Ink

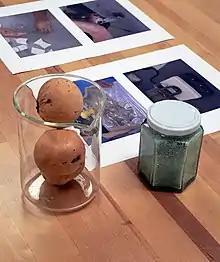
Oak galls and iron(II) sulfate

Many ancient cultures around the world have independently discovered and formulated inks due to the need to write and draw. The recipes and techniques for the production of ink are derived from archaeological analyses or from written texts itself. The earliest inks from all civilizations are believed to have been made with "lampblack", a kind of soot, easily collected as a by-product of fire.